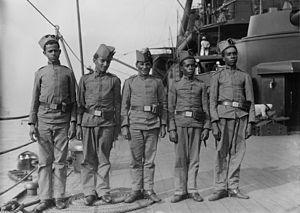
Une course à l’armement naval entre l'Argentine, le Brésil et le Chili, les pays les plus puissants et les plus riches d’Amérique du Sud, commença au début du XXᵉ siècle, lorsque le gouvernement brésilien commanda trois « dreadnoughts », de formidables cuirassés dont les capacités dépassaient de loin celles des anciens navires des marines du monde entier.